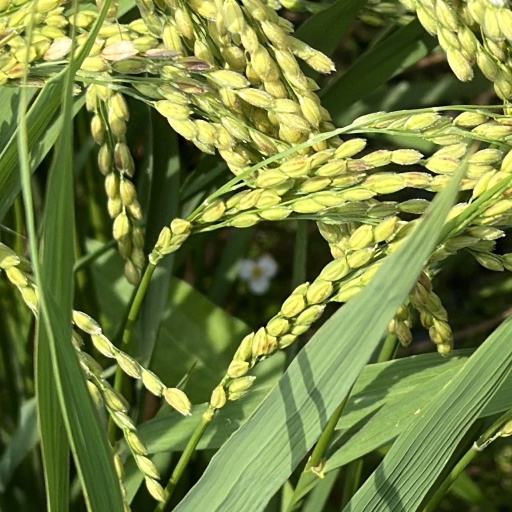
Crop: rice